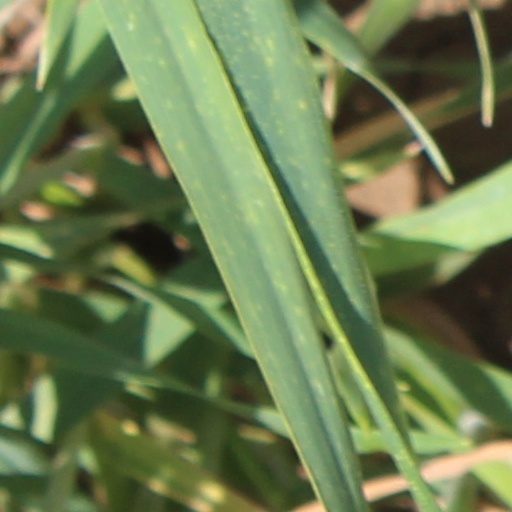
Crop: wheat